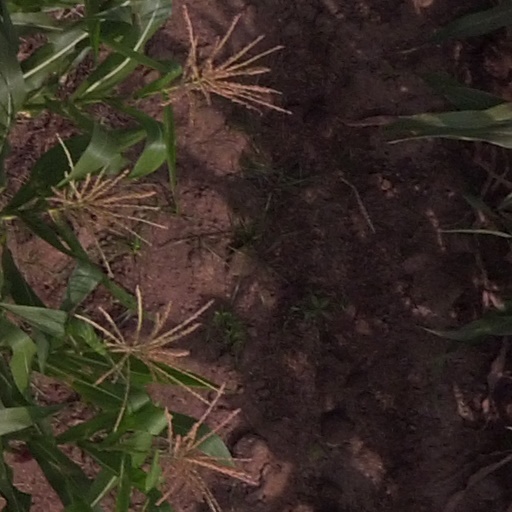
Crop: maize; corn